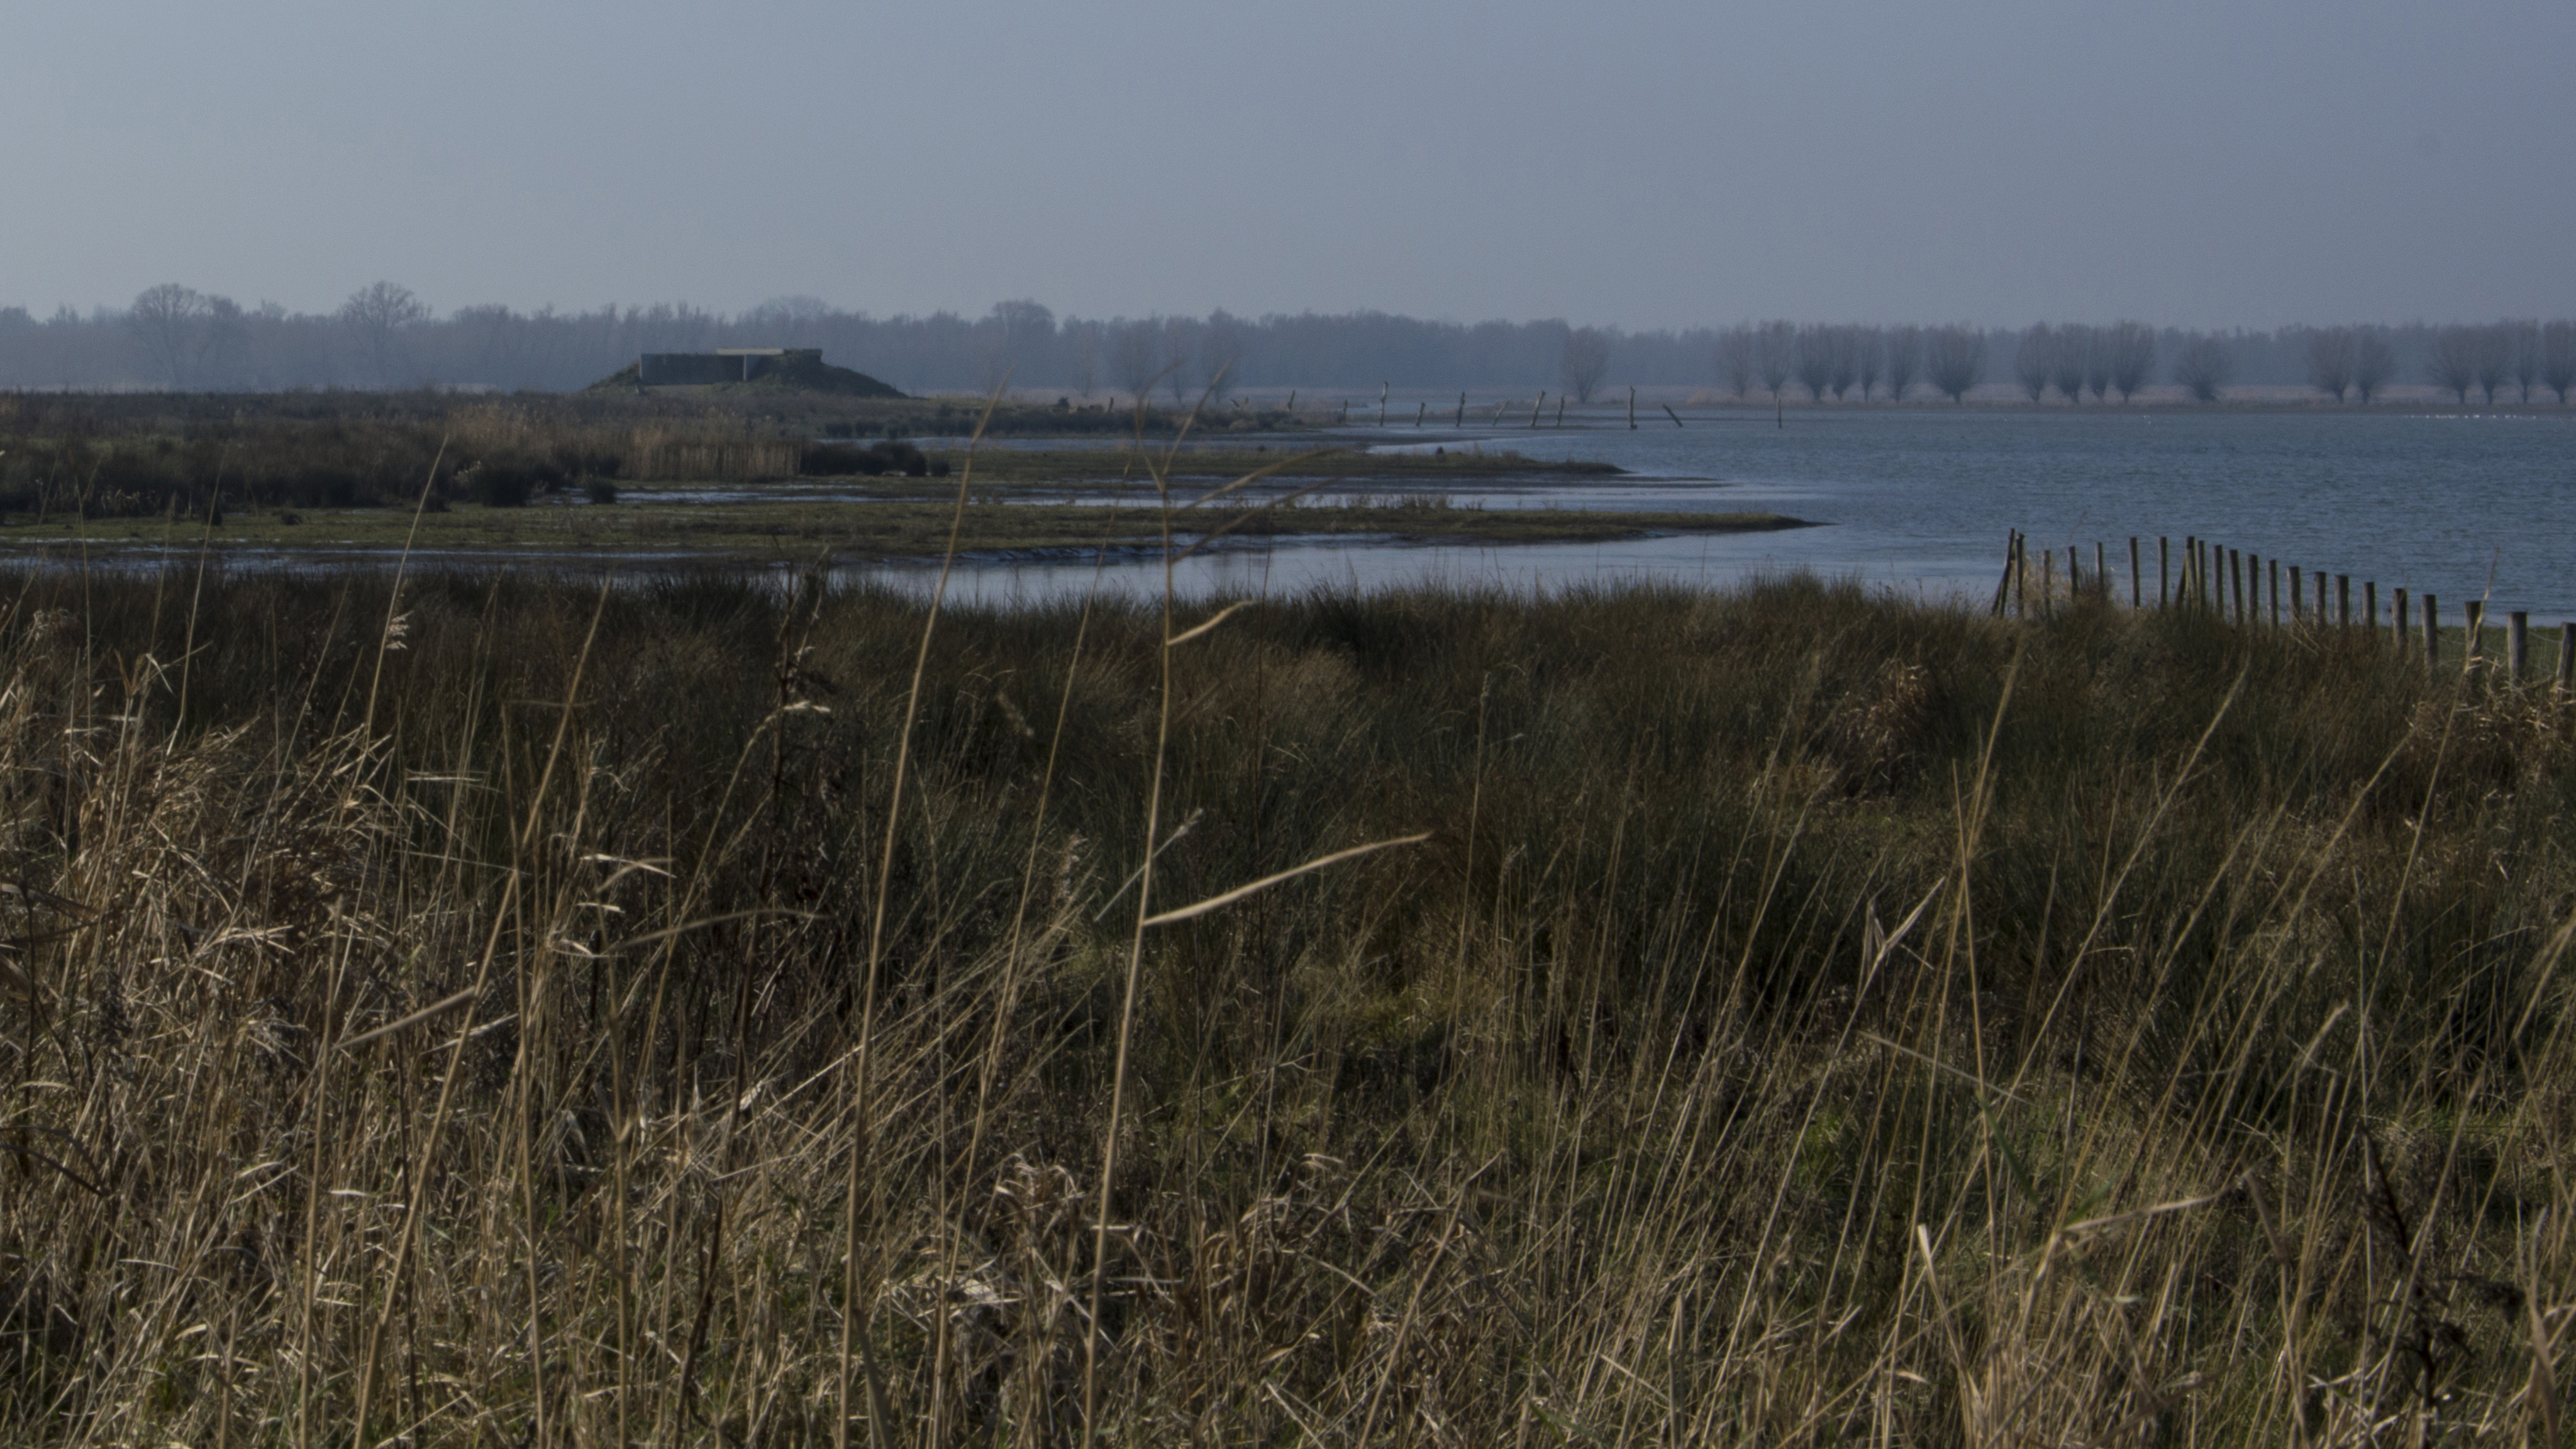
landscape, sea, coast, nature, grass, outdoor, horizon, marsh, swamp, wilderness, winter, photography, prairie, morning, shore, lake, river, reflection, reservoir, nikon, waterway, plain, nederland, netherlands, zuidholland, outdoorphotography, wetland, bog, habitat, ecosystem, paulvandevelde, pdvandevelde, padagudaloma, natuurfotografie, dordrecht, biesbosch, tongplaat, nederlandinfotos, hollandse, salt marsh, rural area, fen, mudflat, natural environment, geographical feature, atmospheric phenomenon, grass family, phragmites